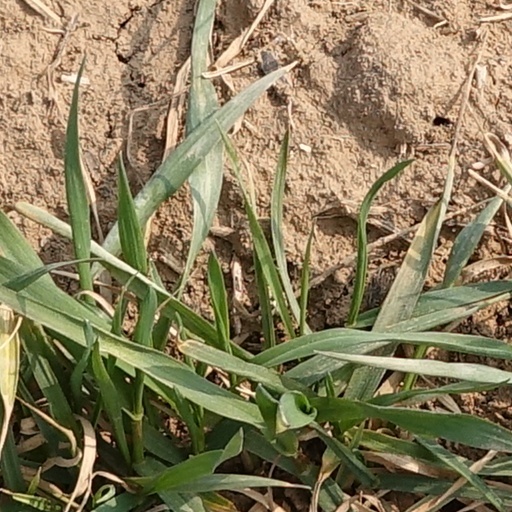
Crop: wheat